Leszek Solski

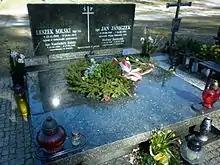
He is buried at the Srebrzysko Cemetery

Leszek Solski (23 November 1935 – 10 April 2010) was a Polish activist. He was a representative of the Katyn Families, a Polish NGO that brings together activists from across the country to commemorate the victims of the Katyn massacre.